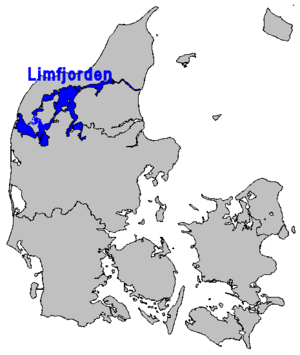
Limfjorden
Limfjorden adskiller Nørrejyske Ø fra Jylland
Limfjorden er et sund i Jylland, der forbinder Nordsøen med Kattegat og afgrænser Nørrejyske Ø mod syd.